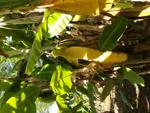
Label: xamthomonas